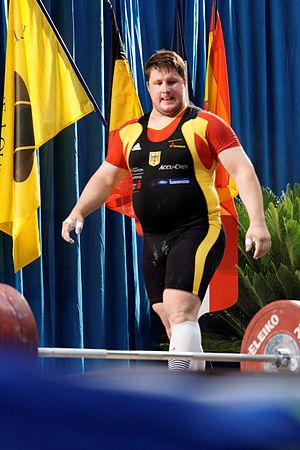
Matthias Steiner, champion olympique 2008 des 105kg+ au souvenir Monique Maurice, Villeneuve-Loubet, France